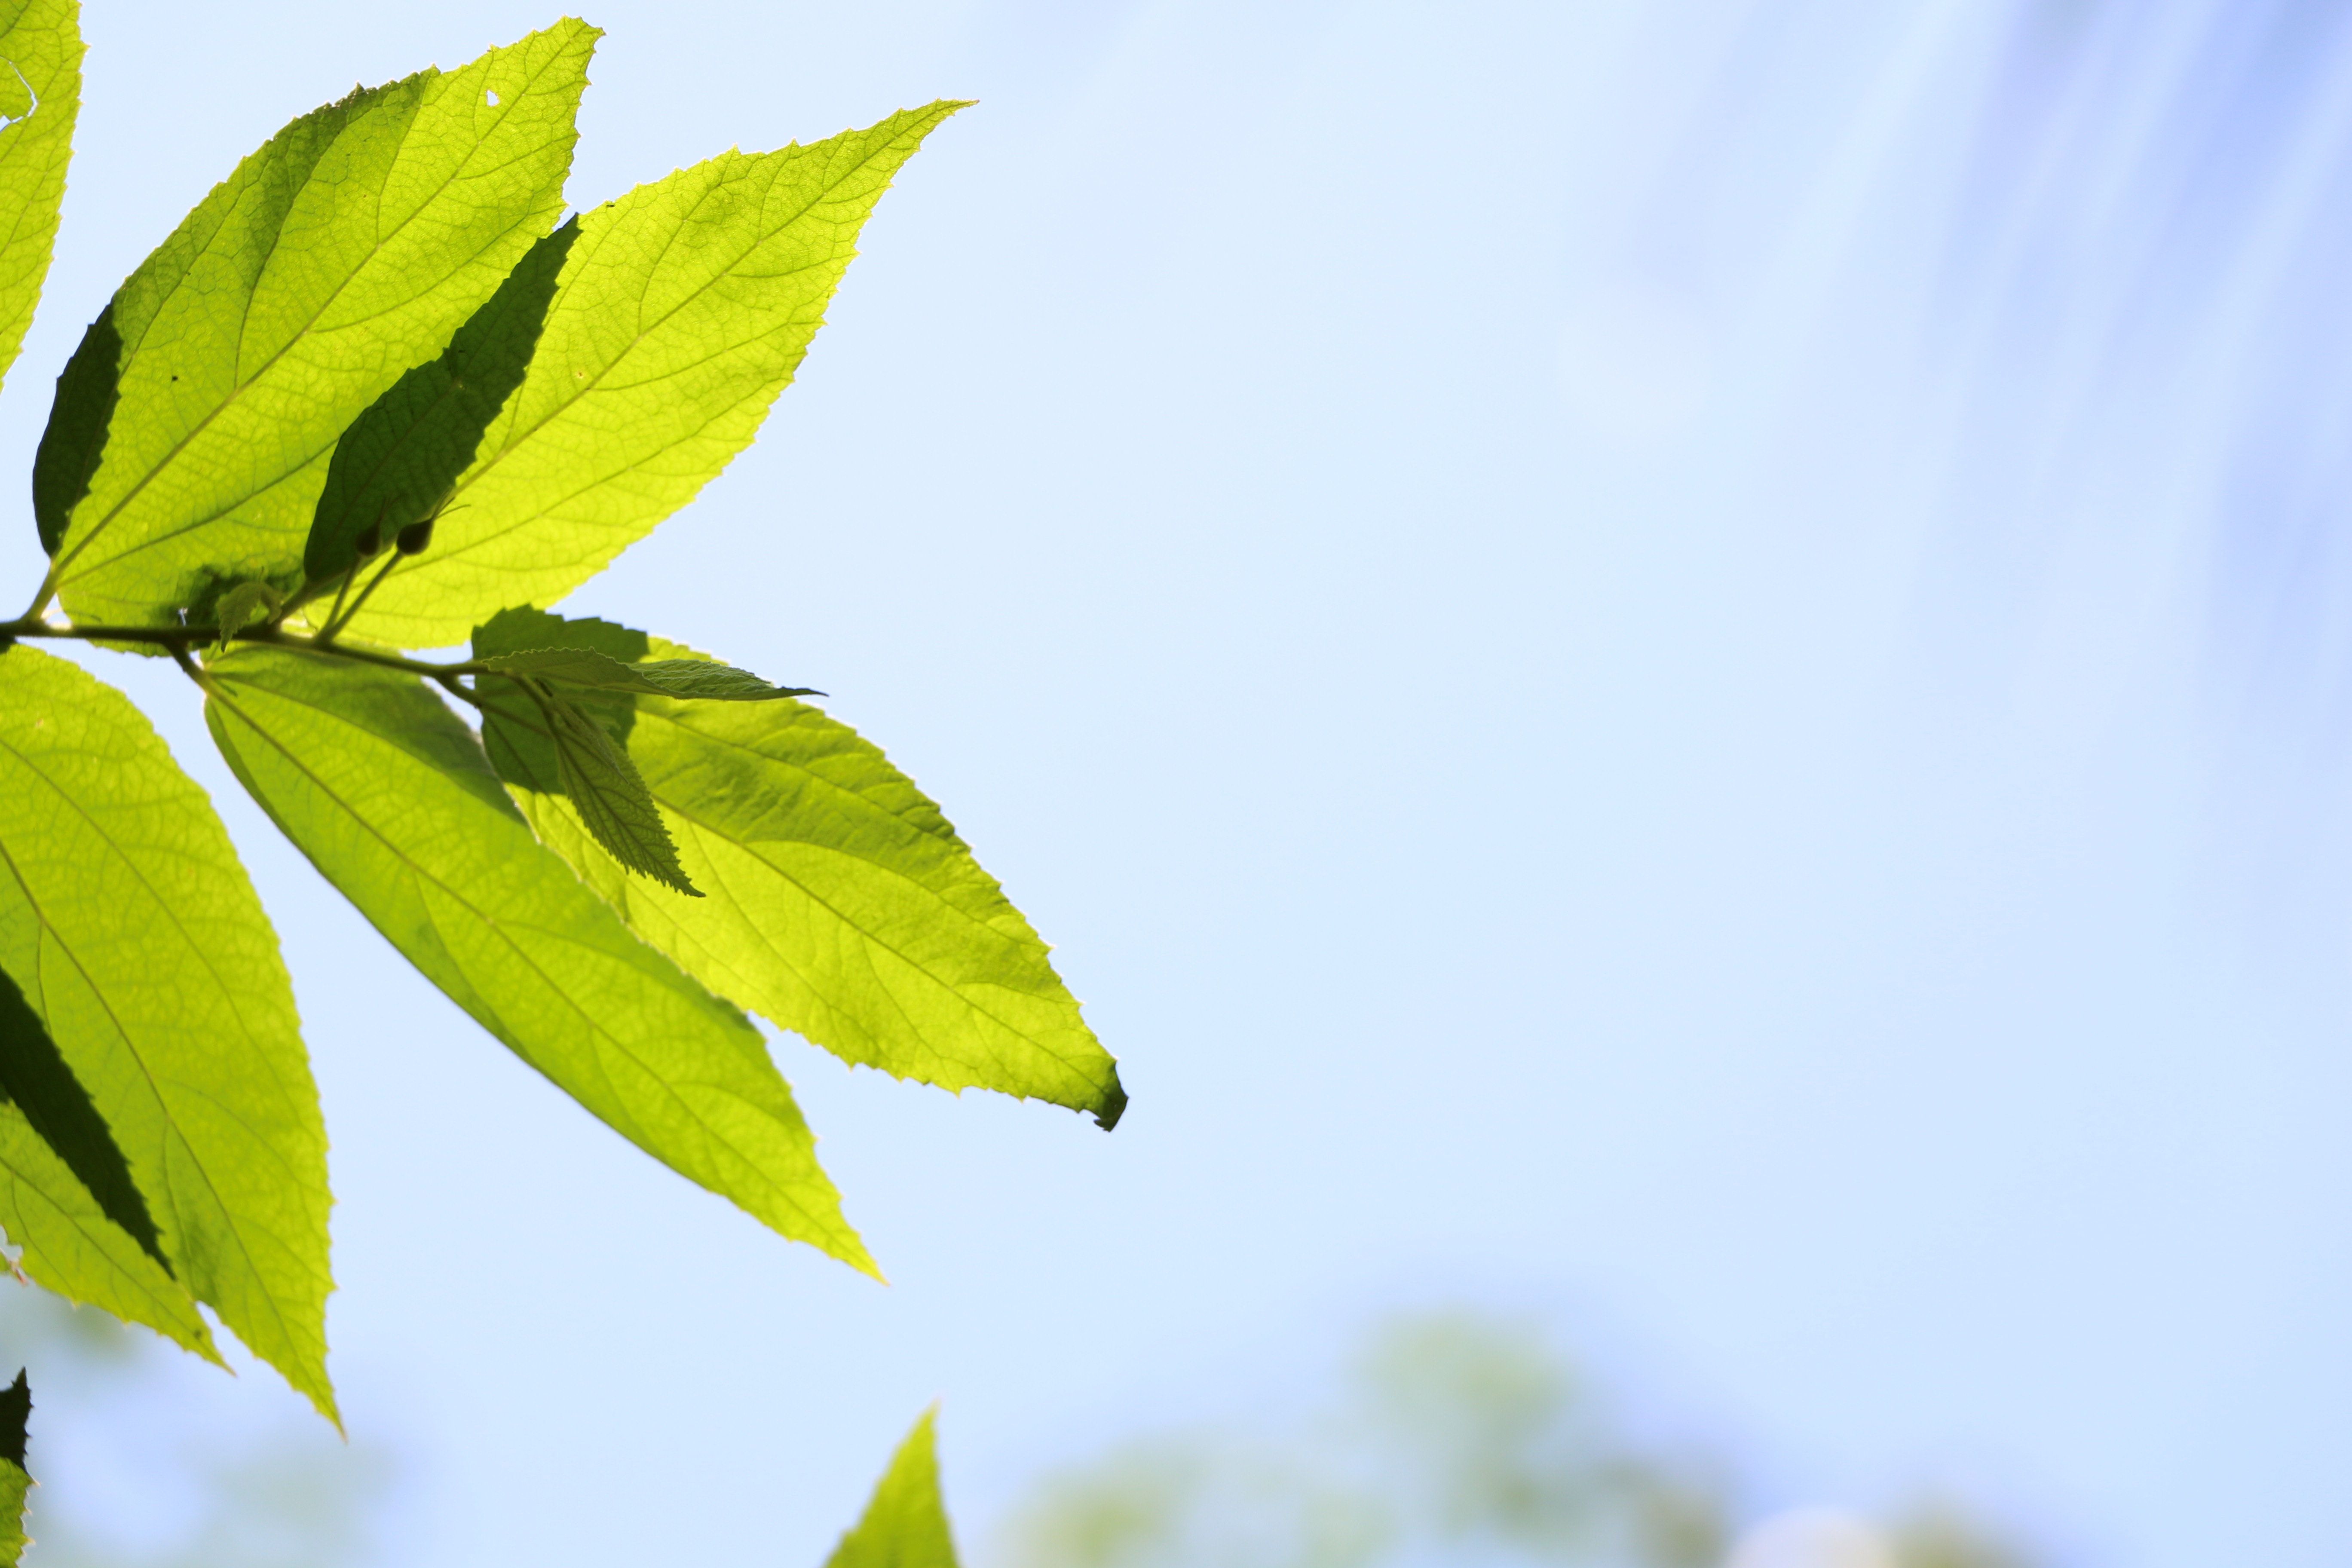
tree, nature, branch, blossom, light, plant, sky, sunlight, leaf, flower, summer, green, natural, autumn, blue, yellow, flora, season, close up, sunny, bright, day, macro photography, flowering plant, plant stem, woody plant, land plant